Edward Riou

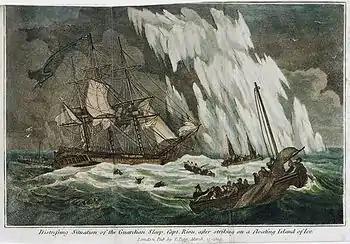
"Distressing situation of the Guardian sloop, Capt. Riou, after striking on a floating Island of ice", depiction of the event printed in 1809

The "Guardian" was a former two-decked 44-gun fifth-rate, but had been armed "en flûte" and loaded with stores to be taken to the British colony at Botany Bay. In addition to these stores, consisting of seeds, plants, farm machinery and livestock with a total value of some £70,000, the "Guardian" was also to transport a number of convicts and their overseers. Aboard the "Guardian" was a young midshipman named Thomas Pitt, the son of politician Thomas Pitt, and nephew of Prime Minister William Pitt.